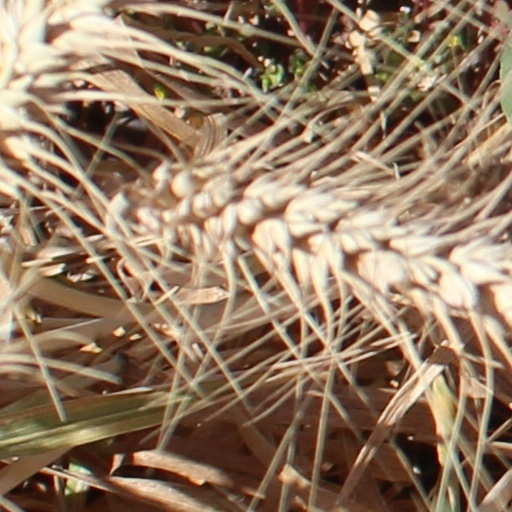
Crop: wheat